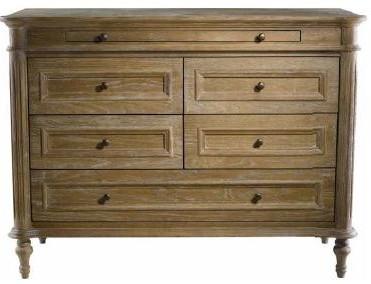
Category: Dressers & Chests
Style: Rustic